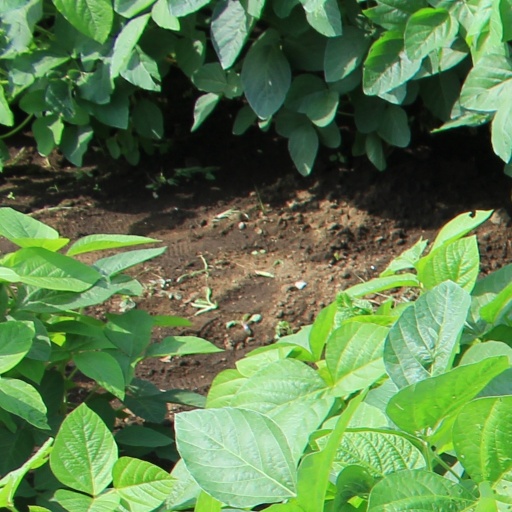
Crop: soybean